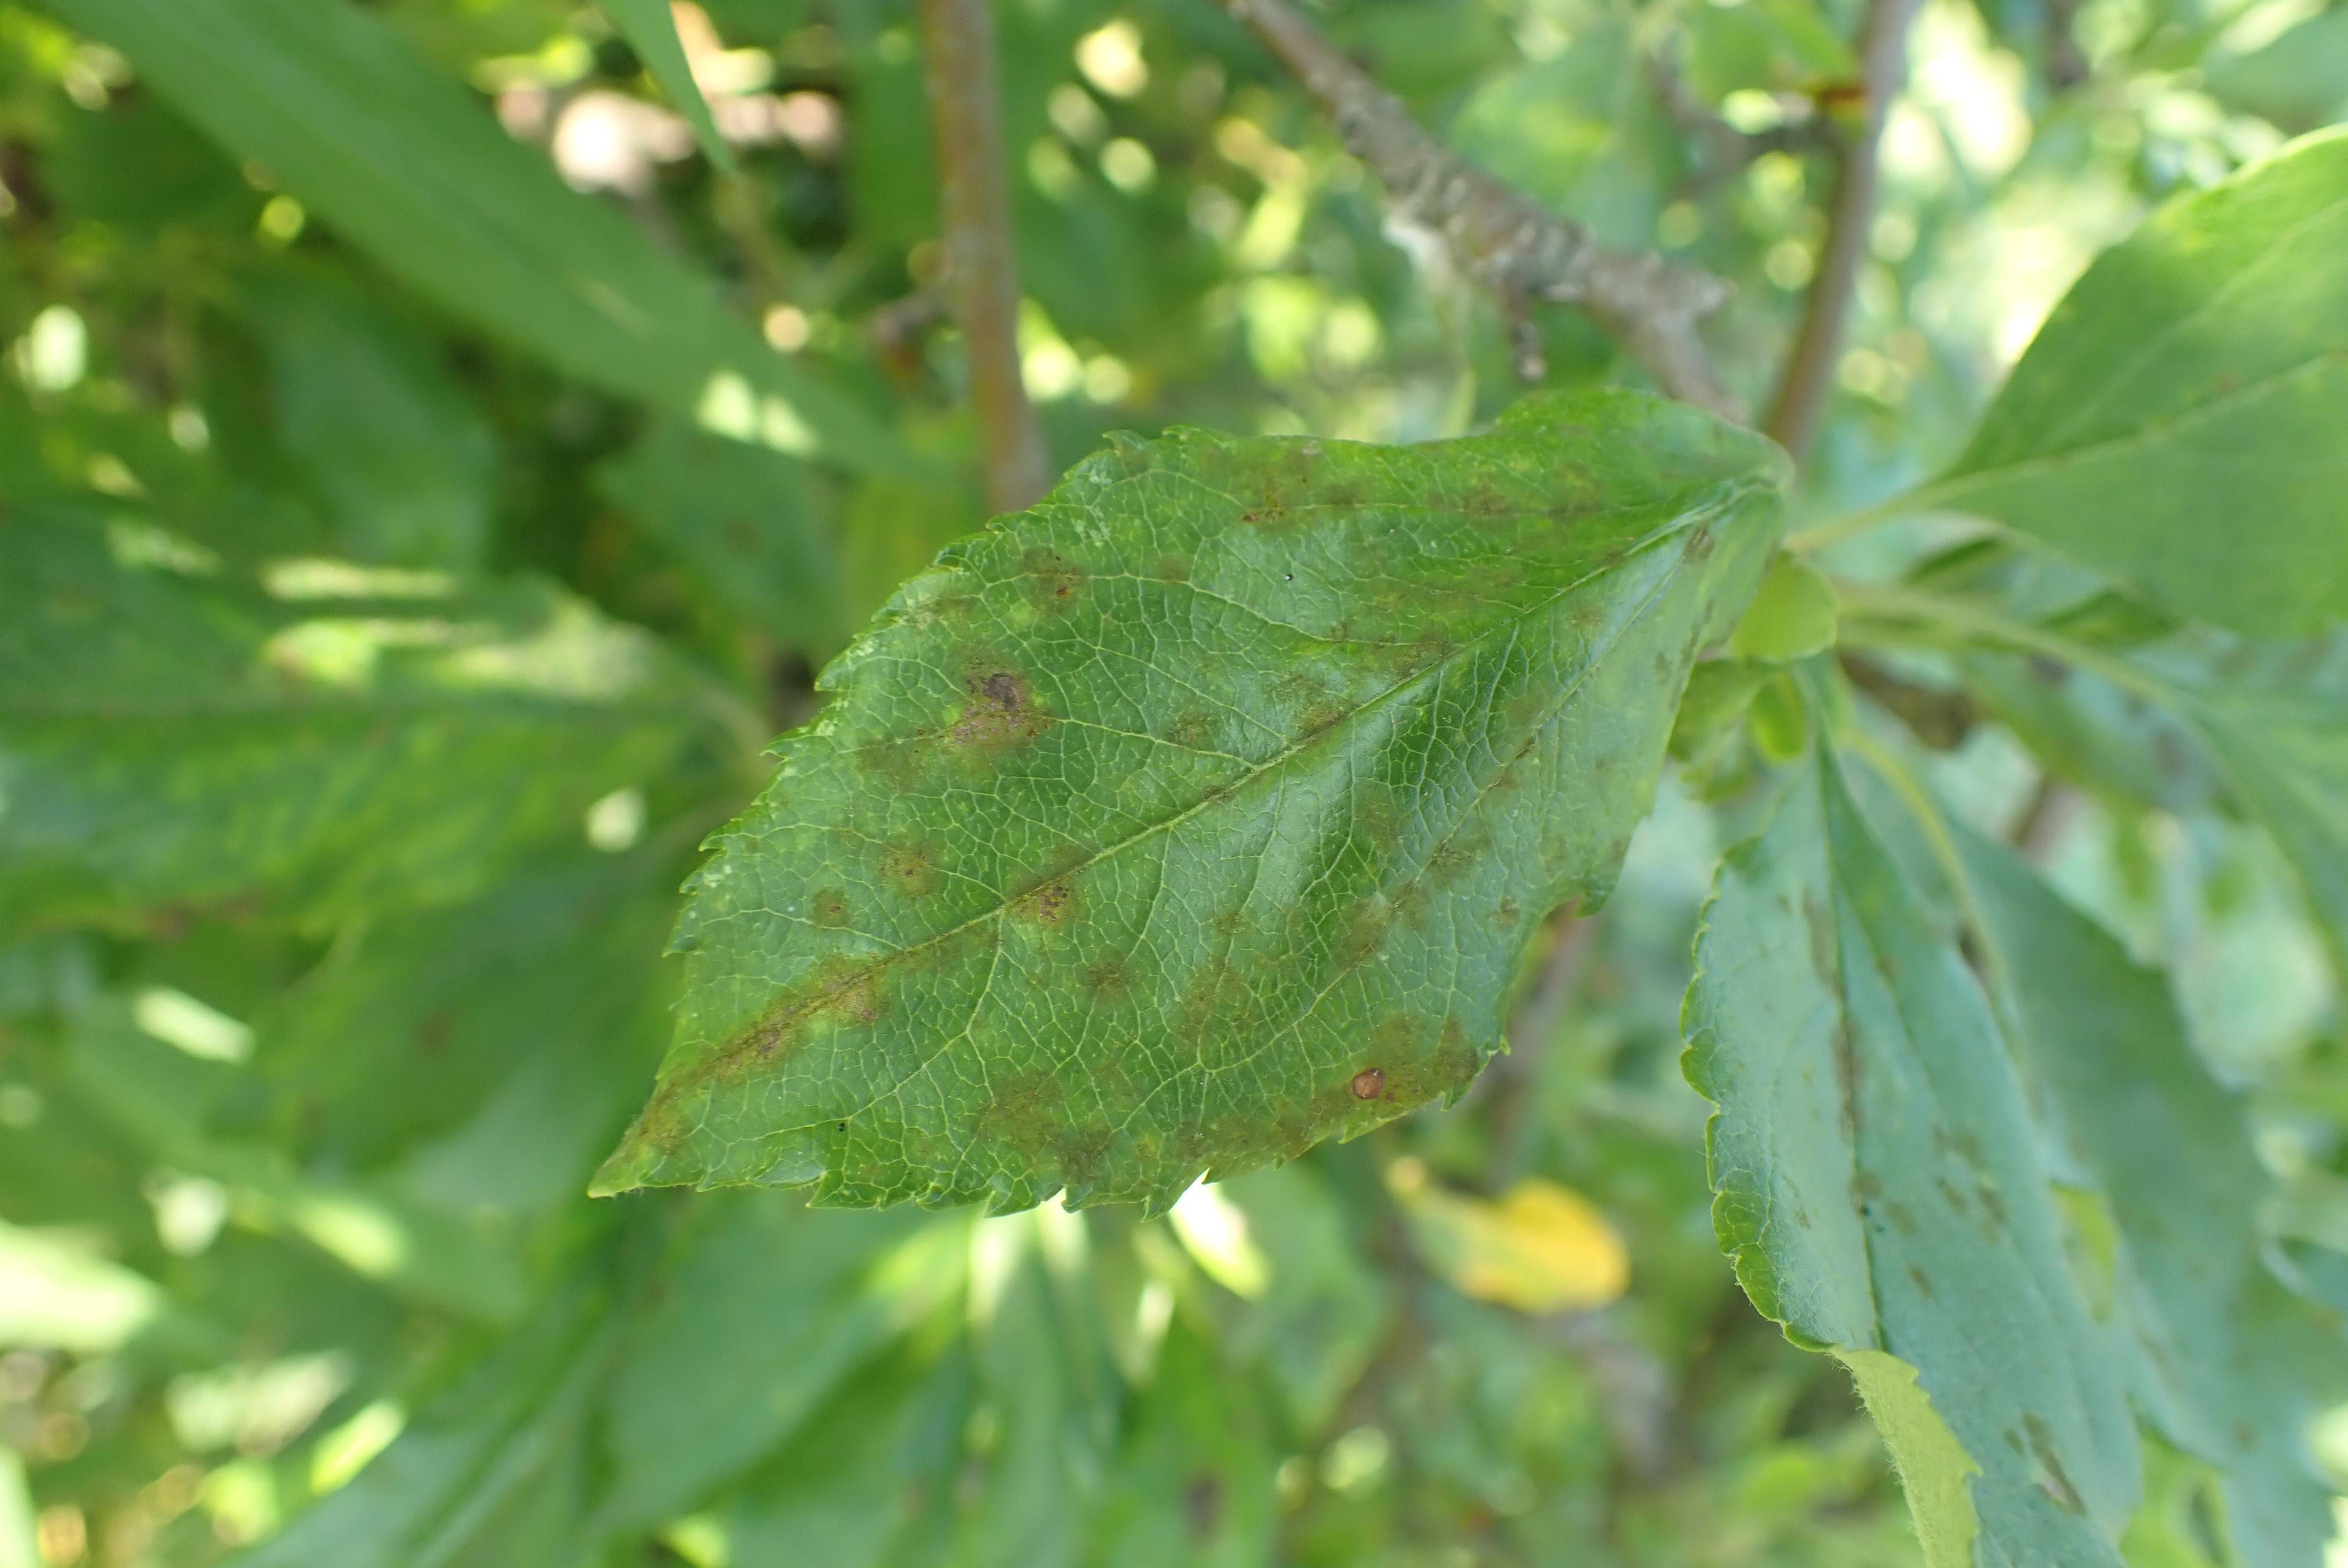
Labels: scab